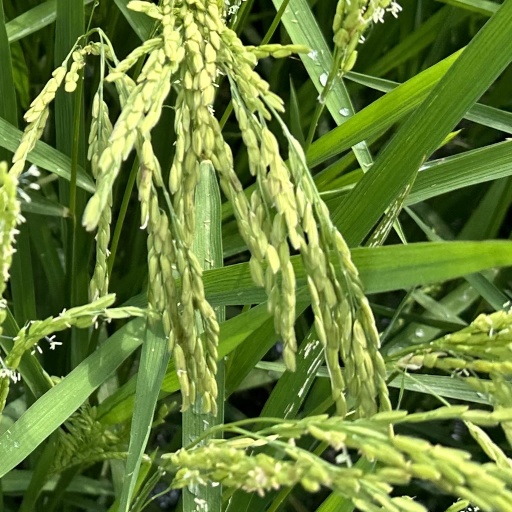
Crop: rice